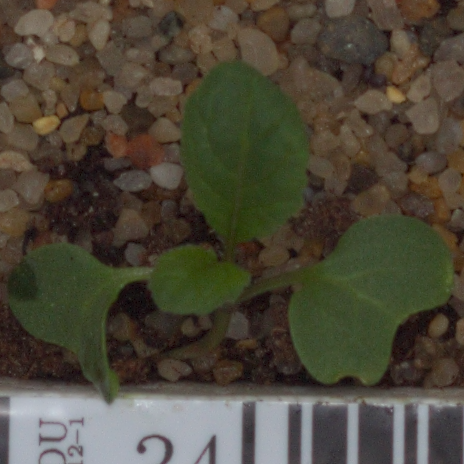
Label: charlock